Xfce

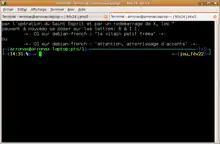
XFCE Terminal in February 2007

. Window clutter was reduced by merging all Thunar file progress dialog boxes into a single dialog. The panel application was also rewritten for better positioning, transparency, and item and launcher management. 4.8 also introduced a new menu plugin to view directories. The 4.8 plugin framework remains compatible with 4.6 plugins. The display configuration dialog in 4.8 supports RandR 1.2, detecting screens automatically and allowing users to pick their preferred display resolution, refresh rate, and display rotation. Multiple displays can be configured to either work in clone mode, or be placed next to each other. Keyboard selection was revamped to be easier and more user-friendly. Also, the manual settings editor was updated to be more functional.